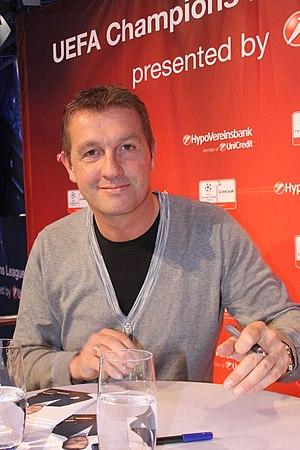
Thomas Strunz est un footballeur allemand né le 25 avril 1968 à Duisbourg.